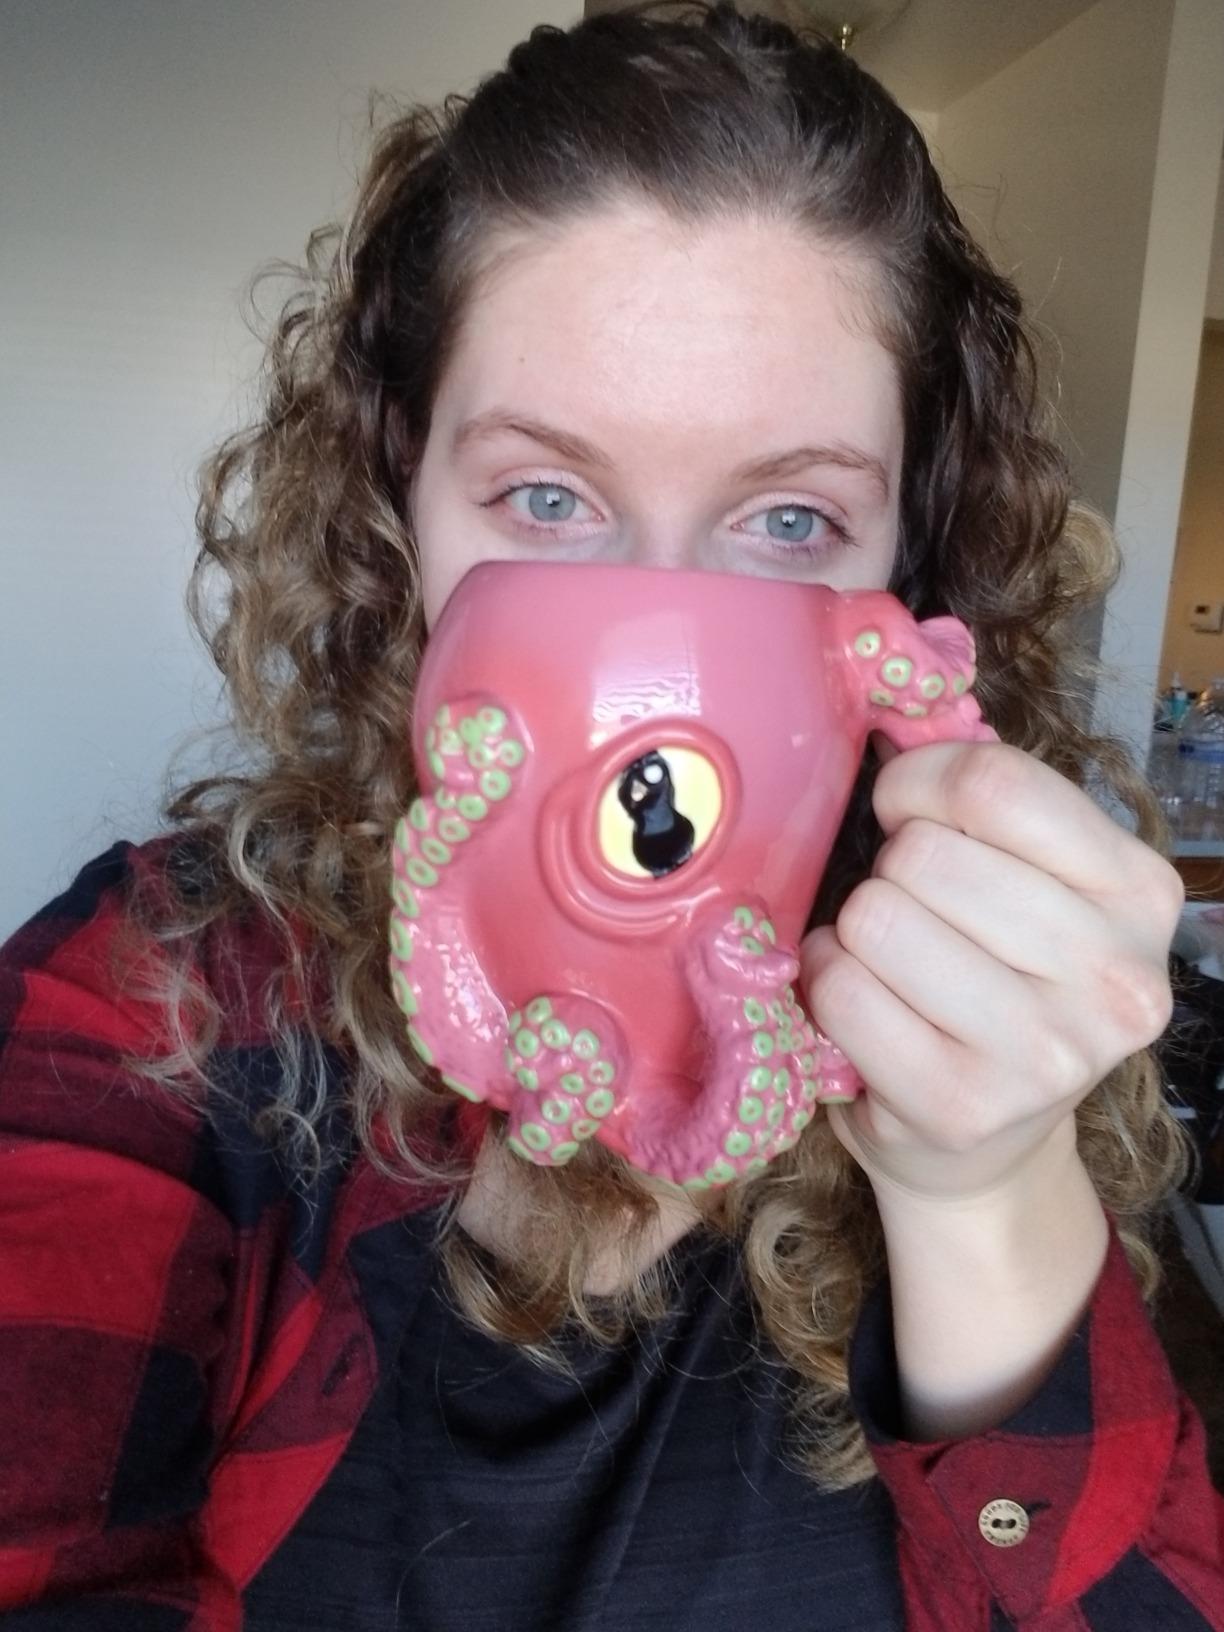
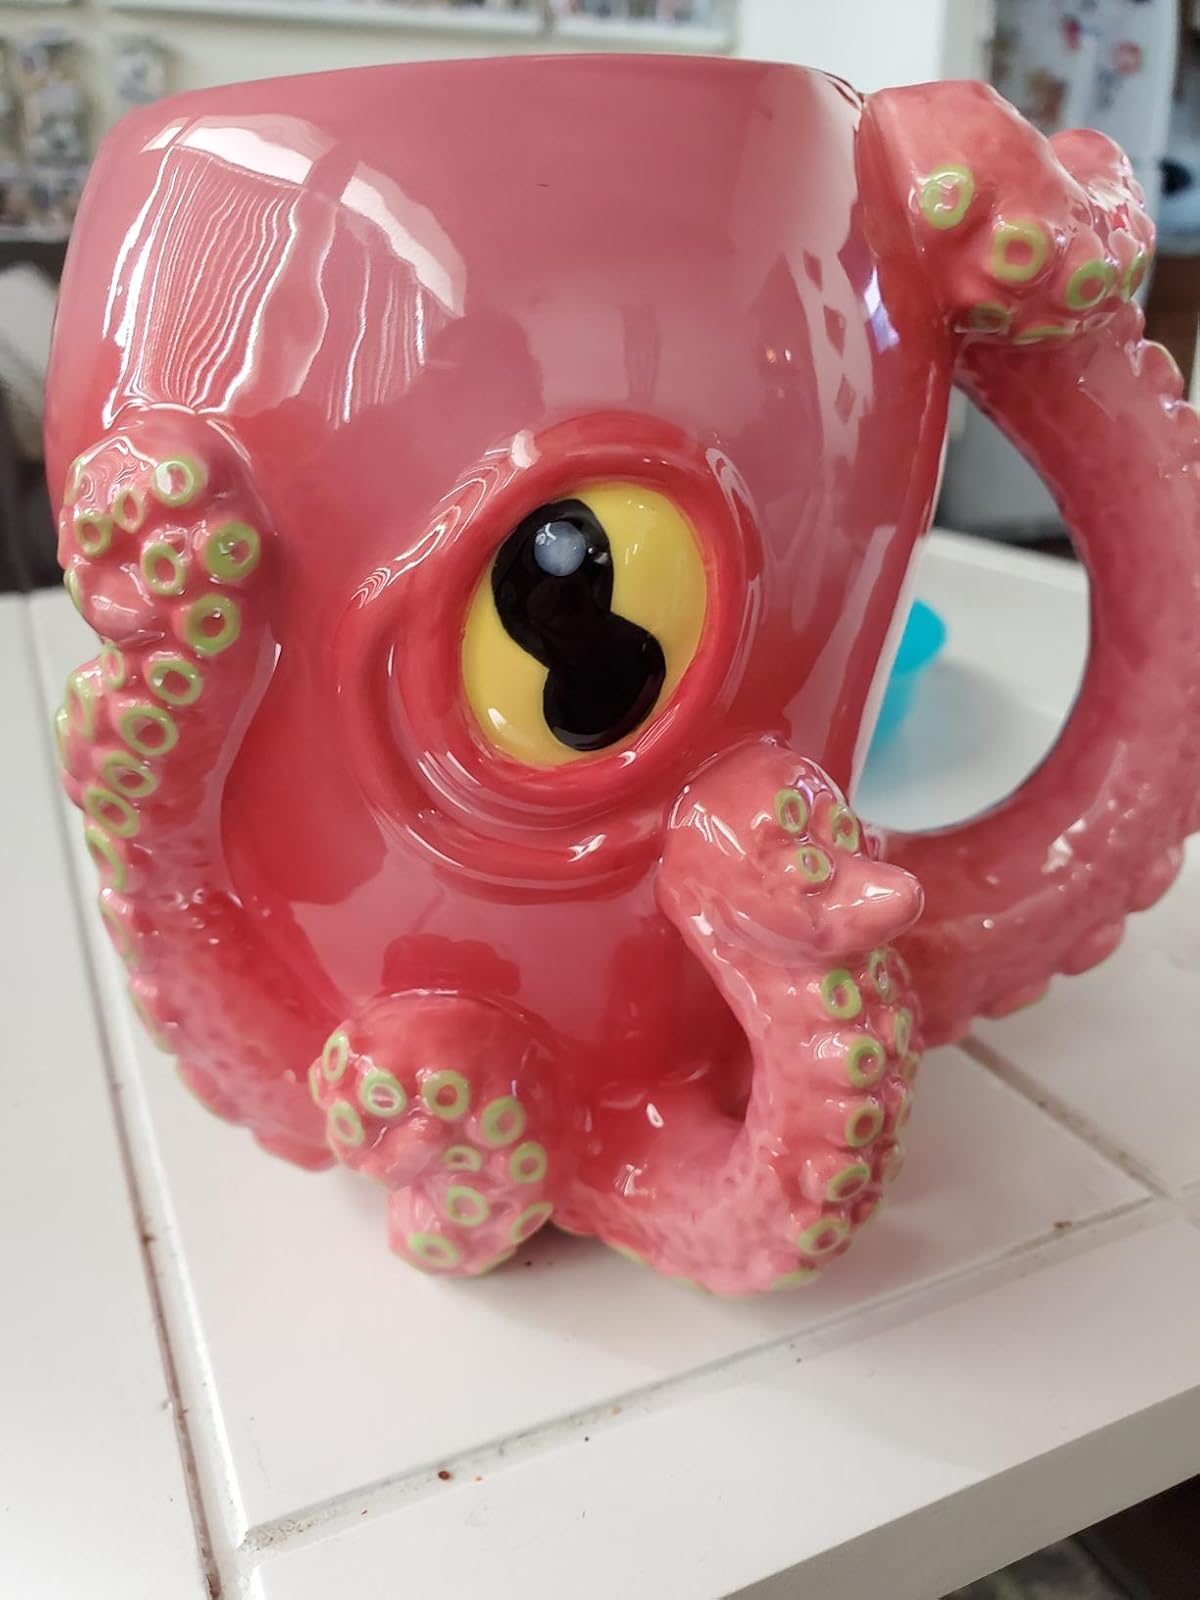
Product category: items_mug
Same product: yes